Hyde Park, Chicago

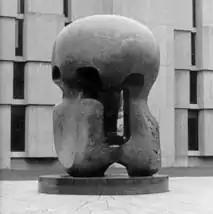
"Nuclear Energy", a sculpture by Henry Moore marking the site of Chicago Pile-1, the world's first nuclear reactor.

The part of Hyde Park located east of the Metra tracks is locally called East Hyde Park. This area, the part of Hyde Park nearest to Lake Michigan, has a large number of high-rise condominiums, many of them facing the lakefront. Some of these condominiums are remnants of older hotels, like The Mayfair or Regents Park. In this respect, East Hyde Park differs markedly from the rest of Hyde Park, where the vast majority of residences are either three-story apartment buildings or single-family homes (with only a small number of high-rise condominiums).